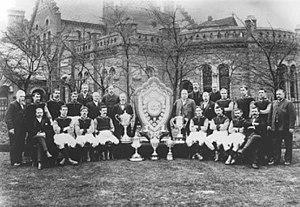
L'équipe d'Aston Villa à la fin du 19e siècle. Aston Villa en 1899. Galego: O Aston Villa en 1899. Magyar: Az Aston Villa csapata a 19. század végén. Italiano: L'Aston Villa alla fine del XIX secolo. L'Aston Villa, in una foto del 1899. 日本語: アストン・ヴィラの選手達（1899年）.